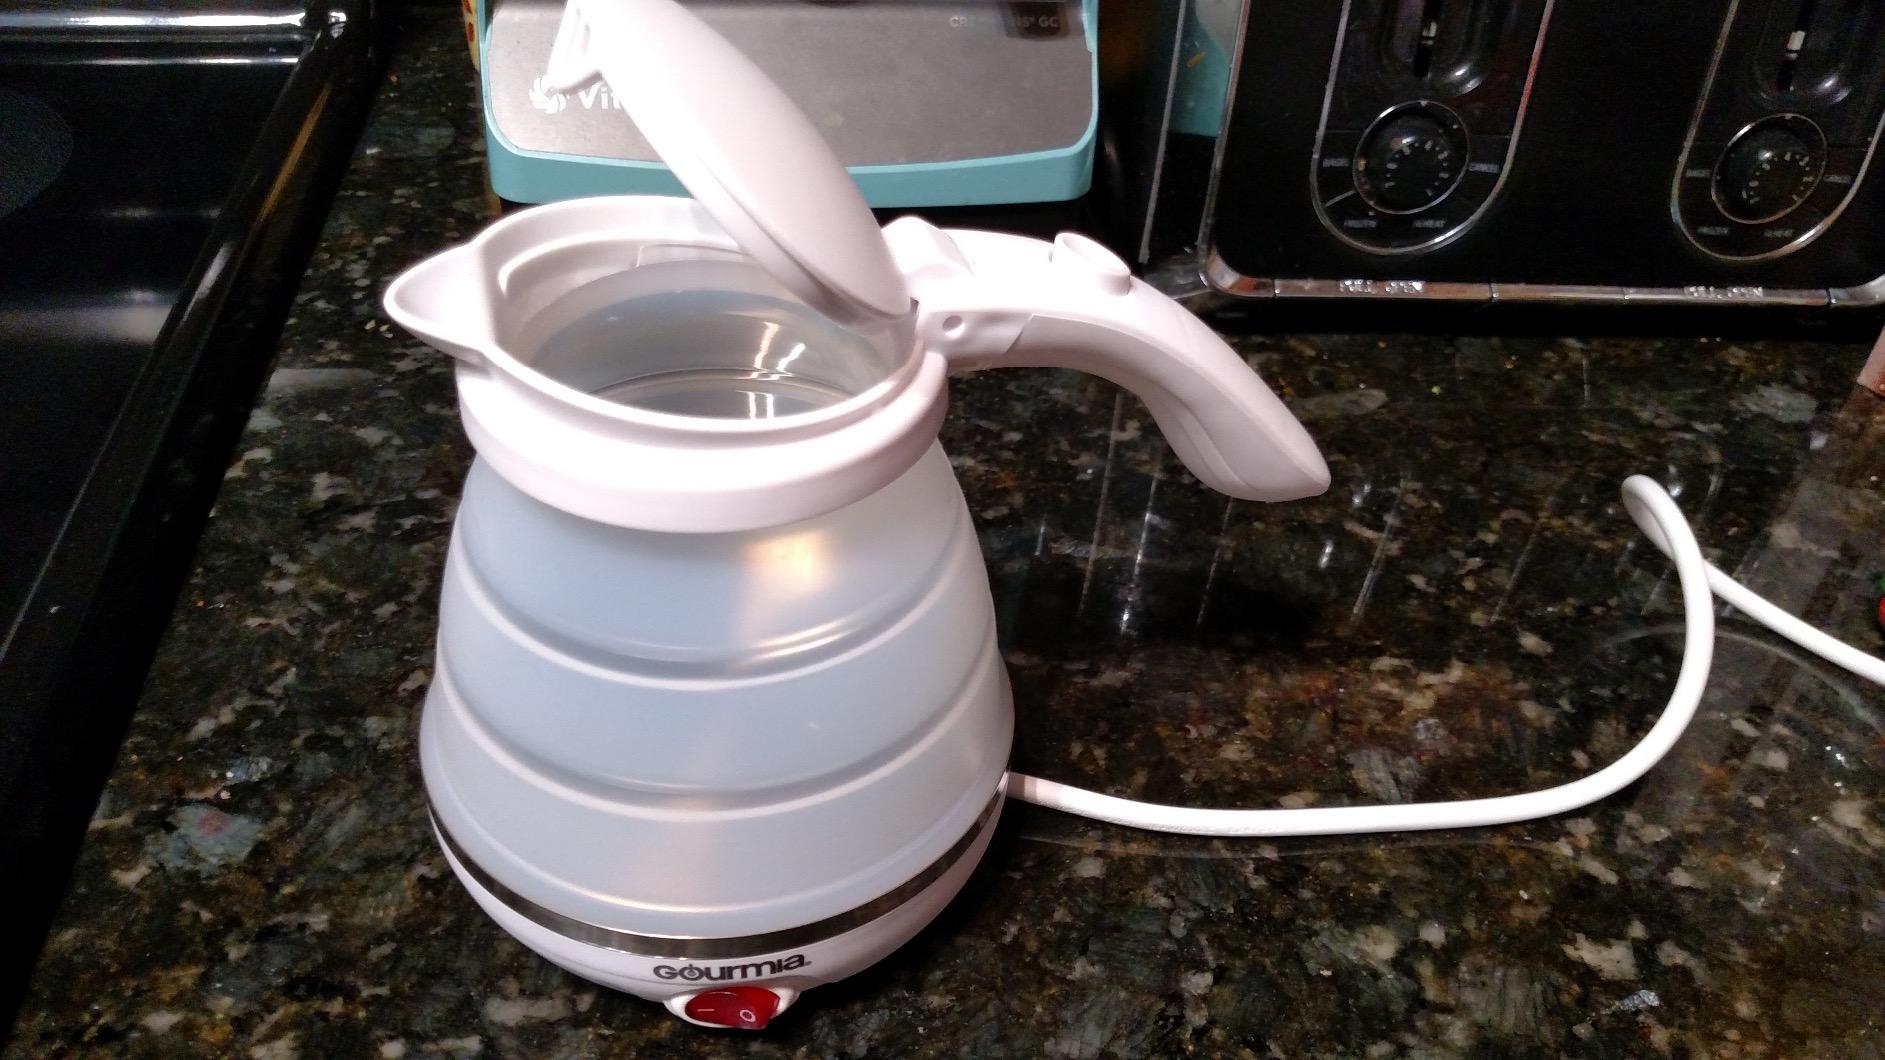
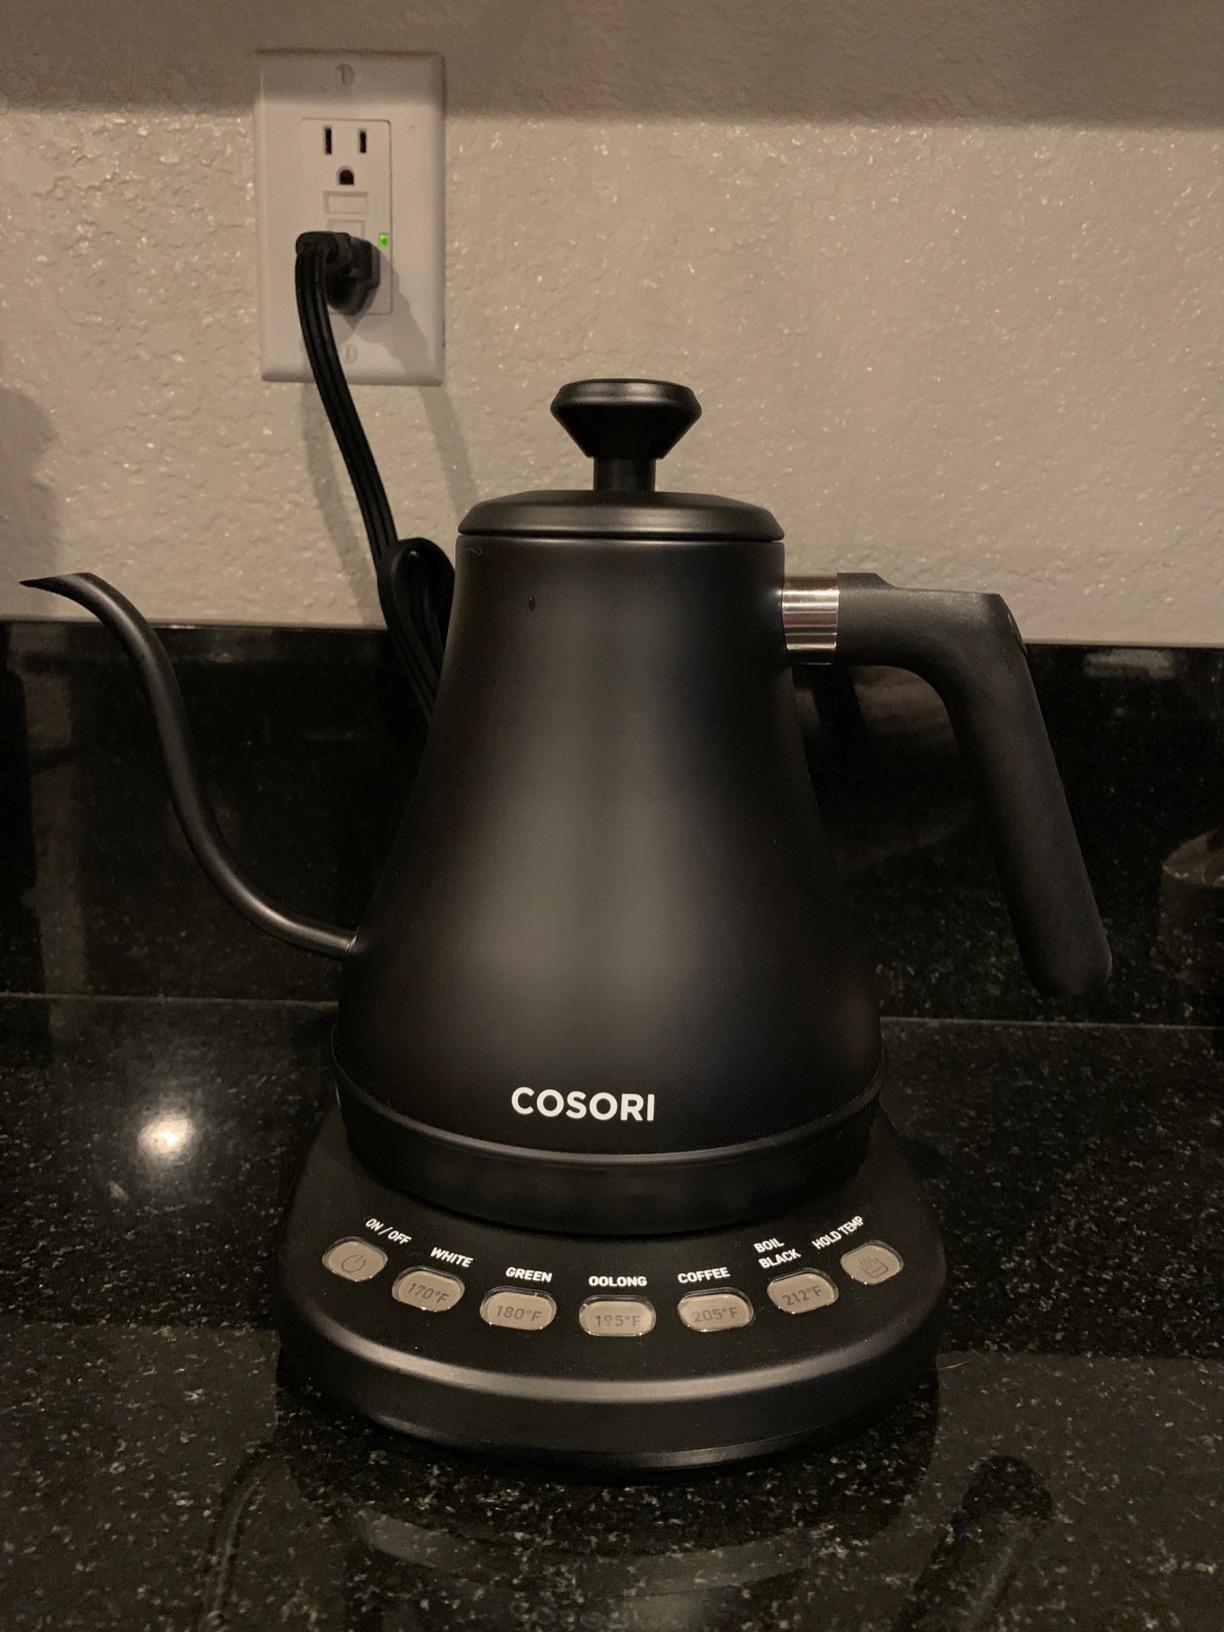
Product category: items_kettle
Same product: no